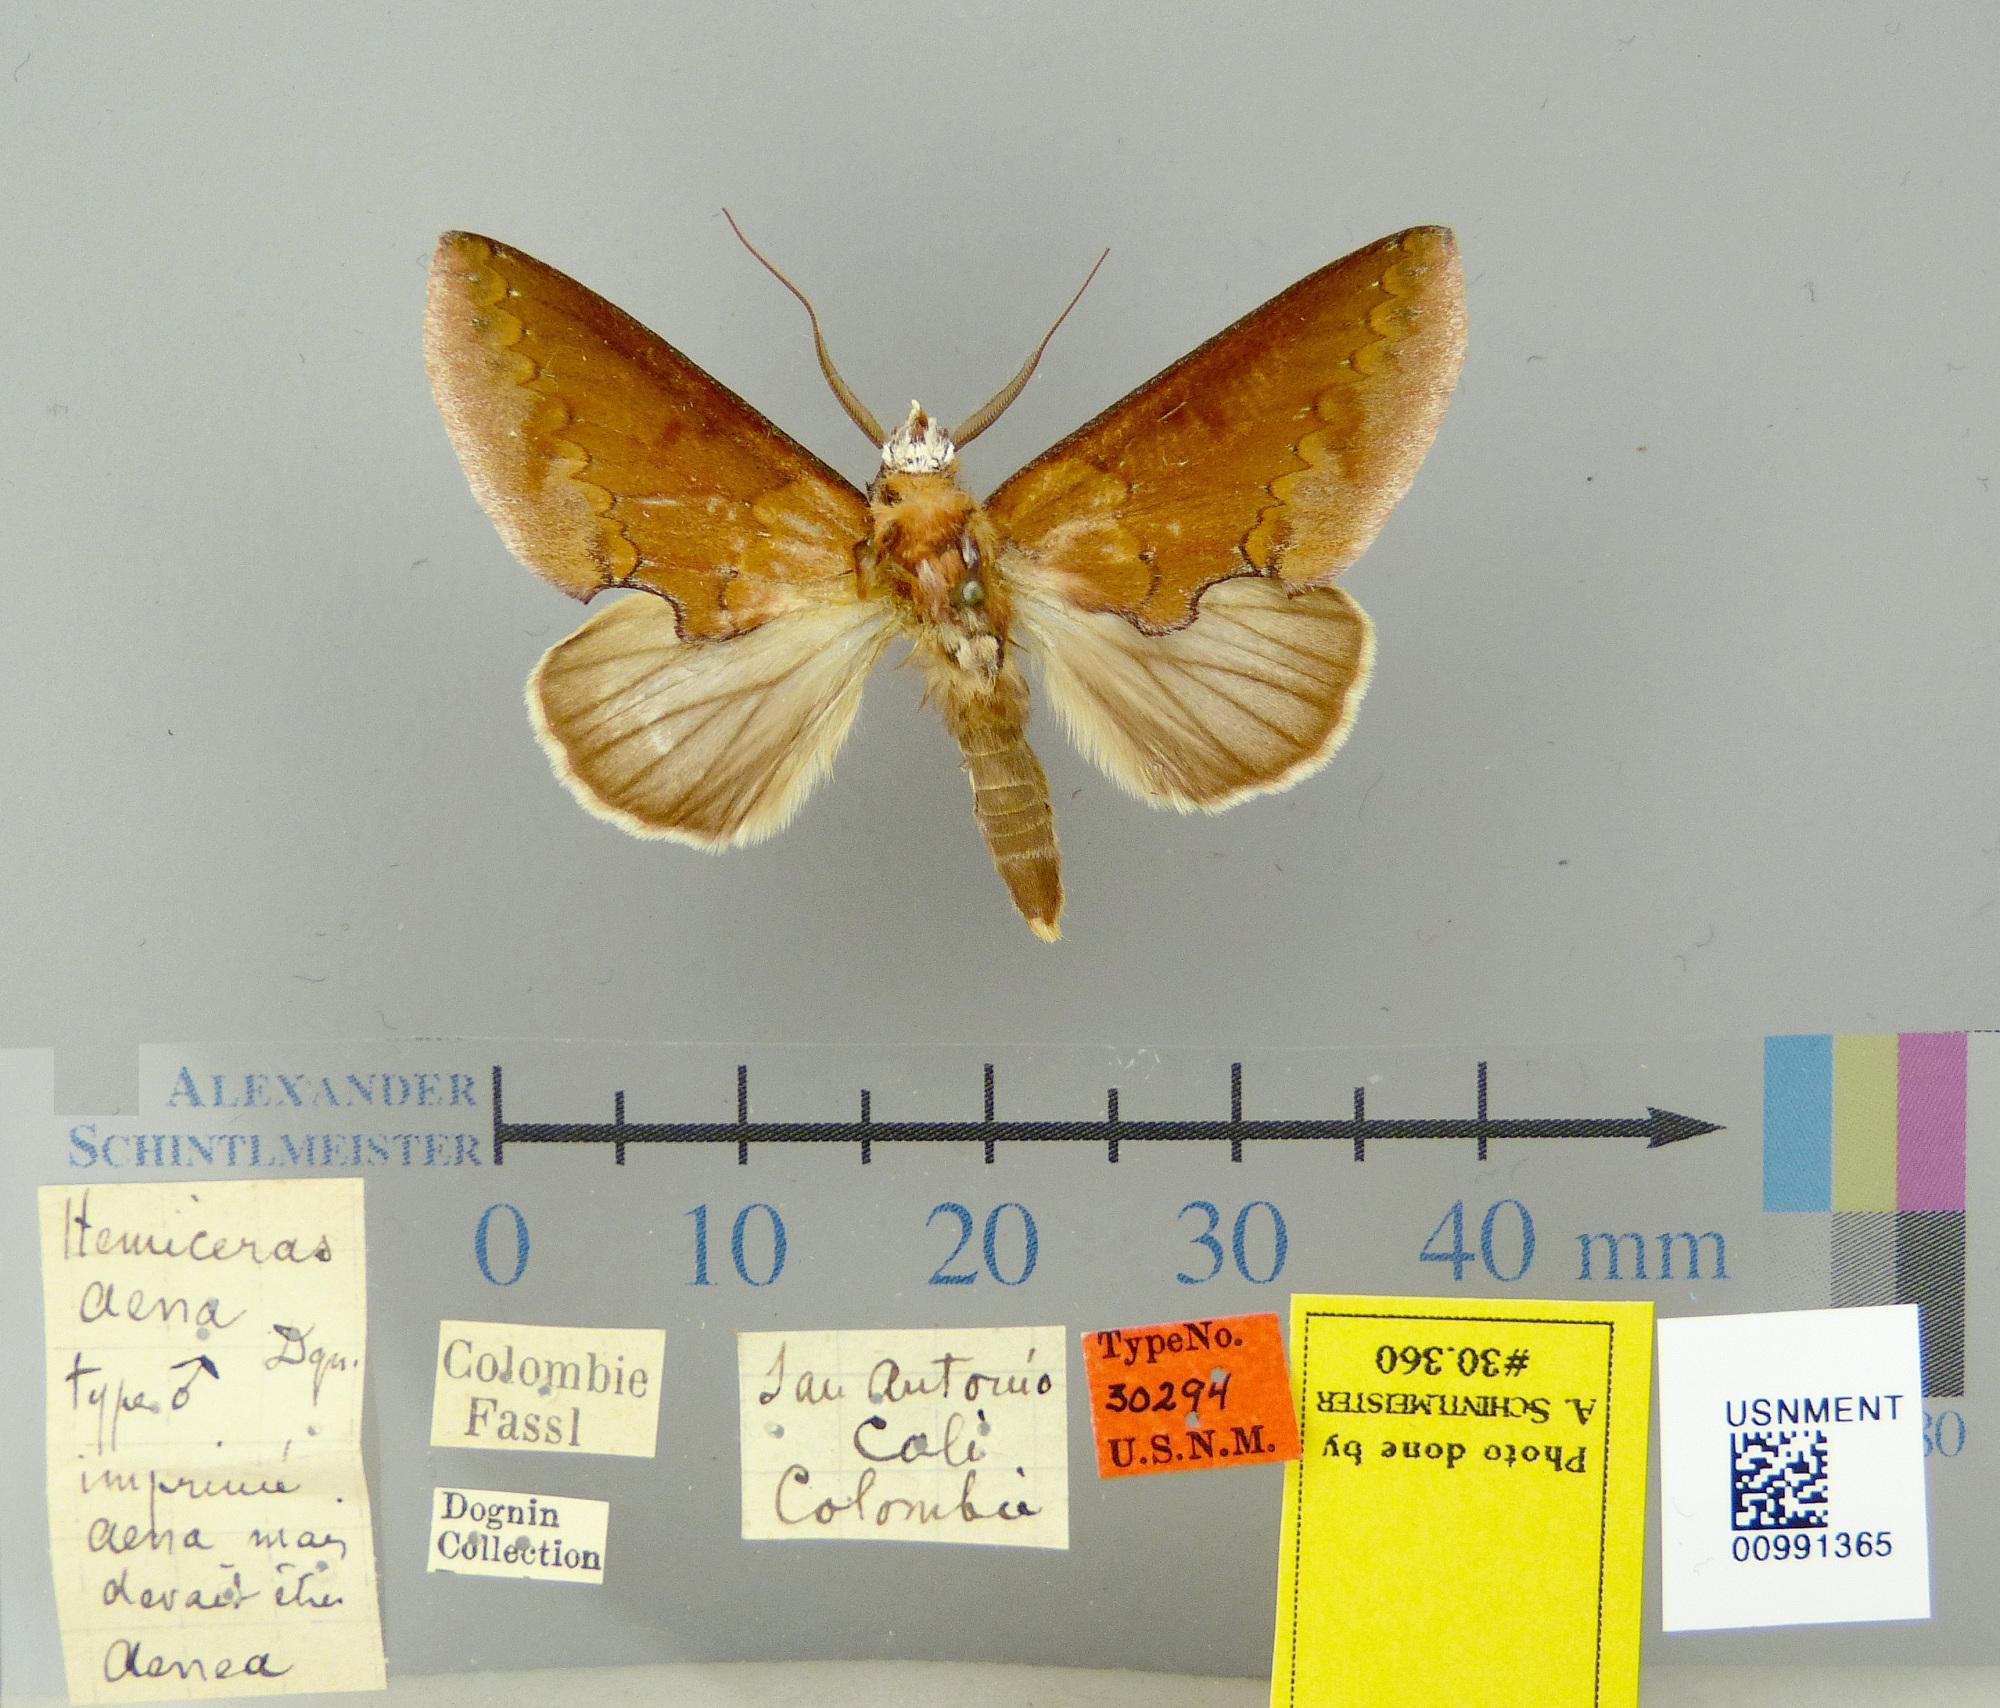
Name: Hemiceras aena
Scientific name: Hemiceras aena Dognin, 1911
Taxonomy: Animalia, Arthropoda, Insecta, Lepidoptera, Notodontidae
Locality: San Antonio; Cali, Valle del Cauca, Colombia